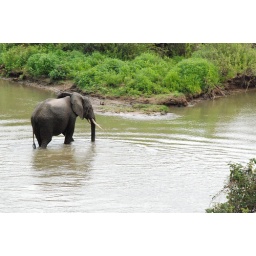
elephant in the river